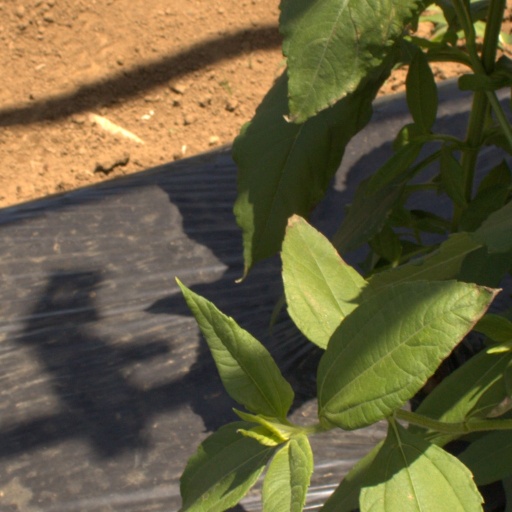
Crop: Jerusalem artichoke